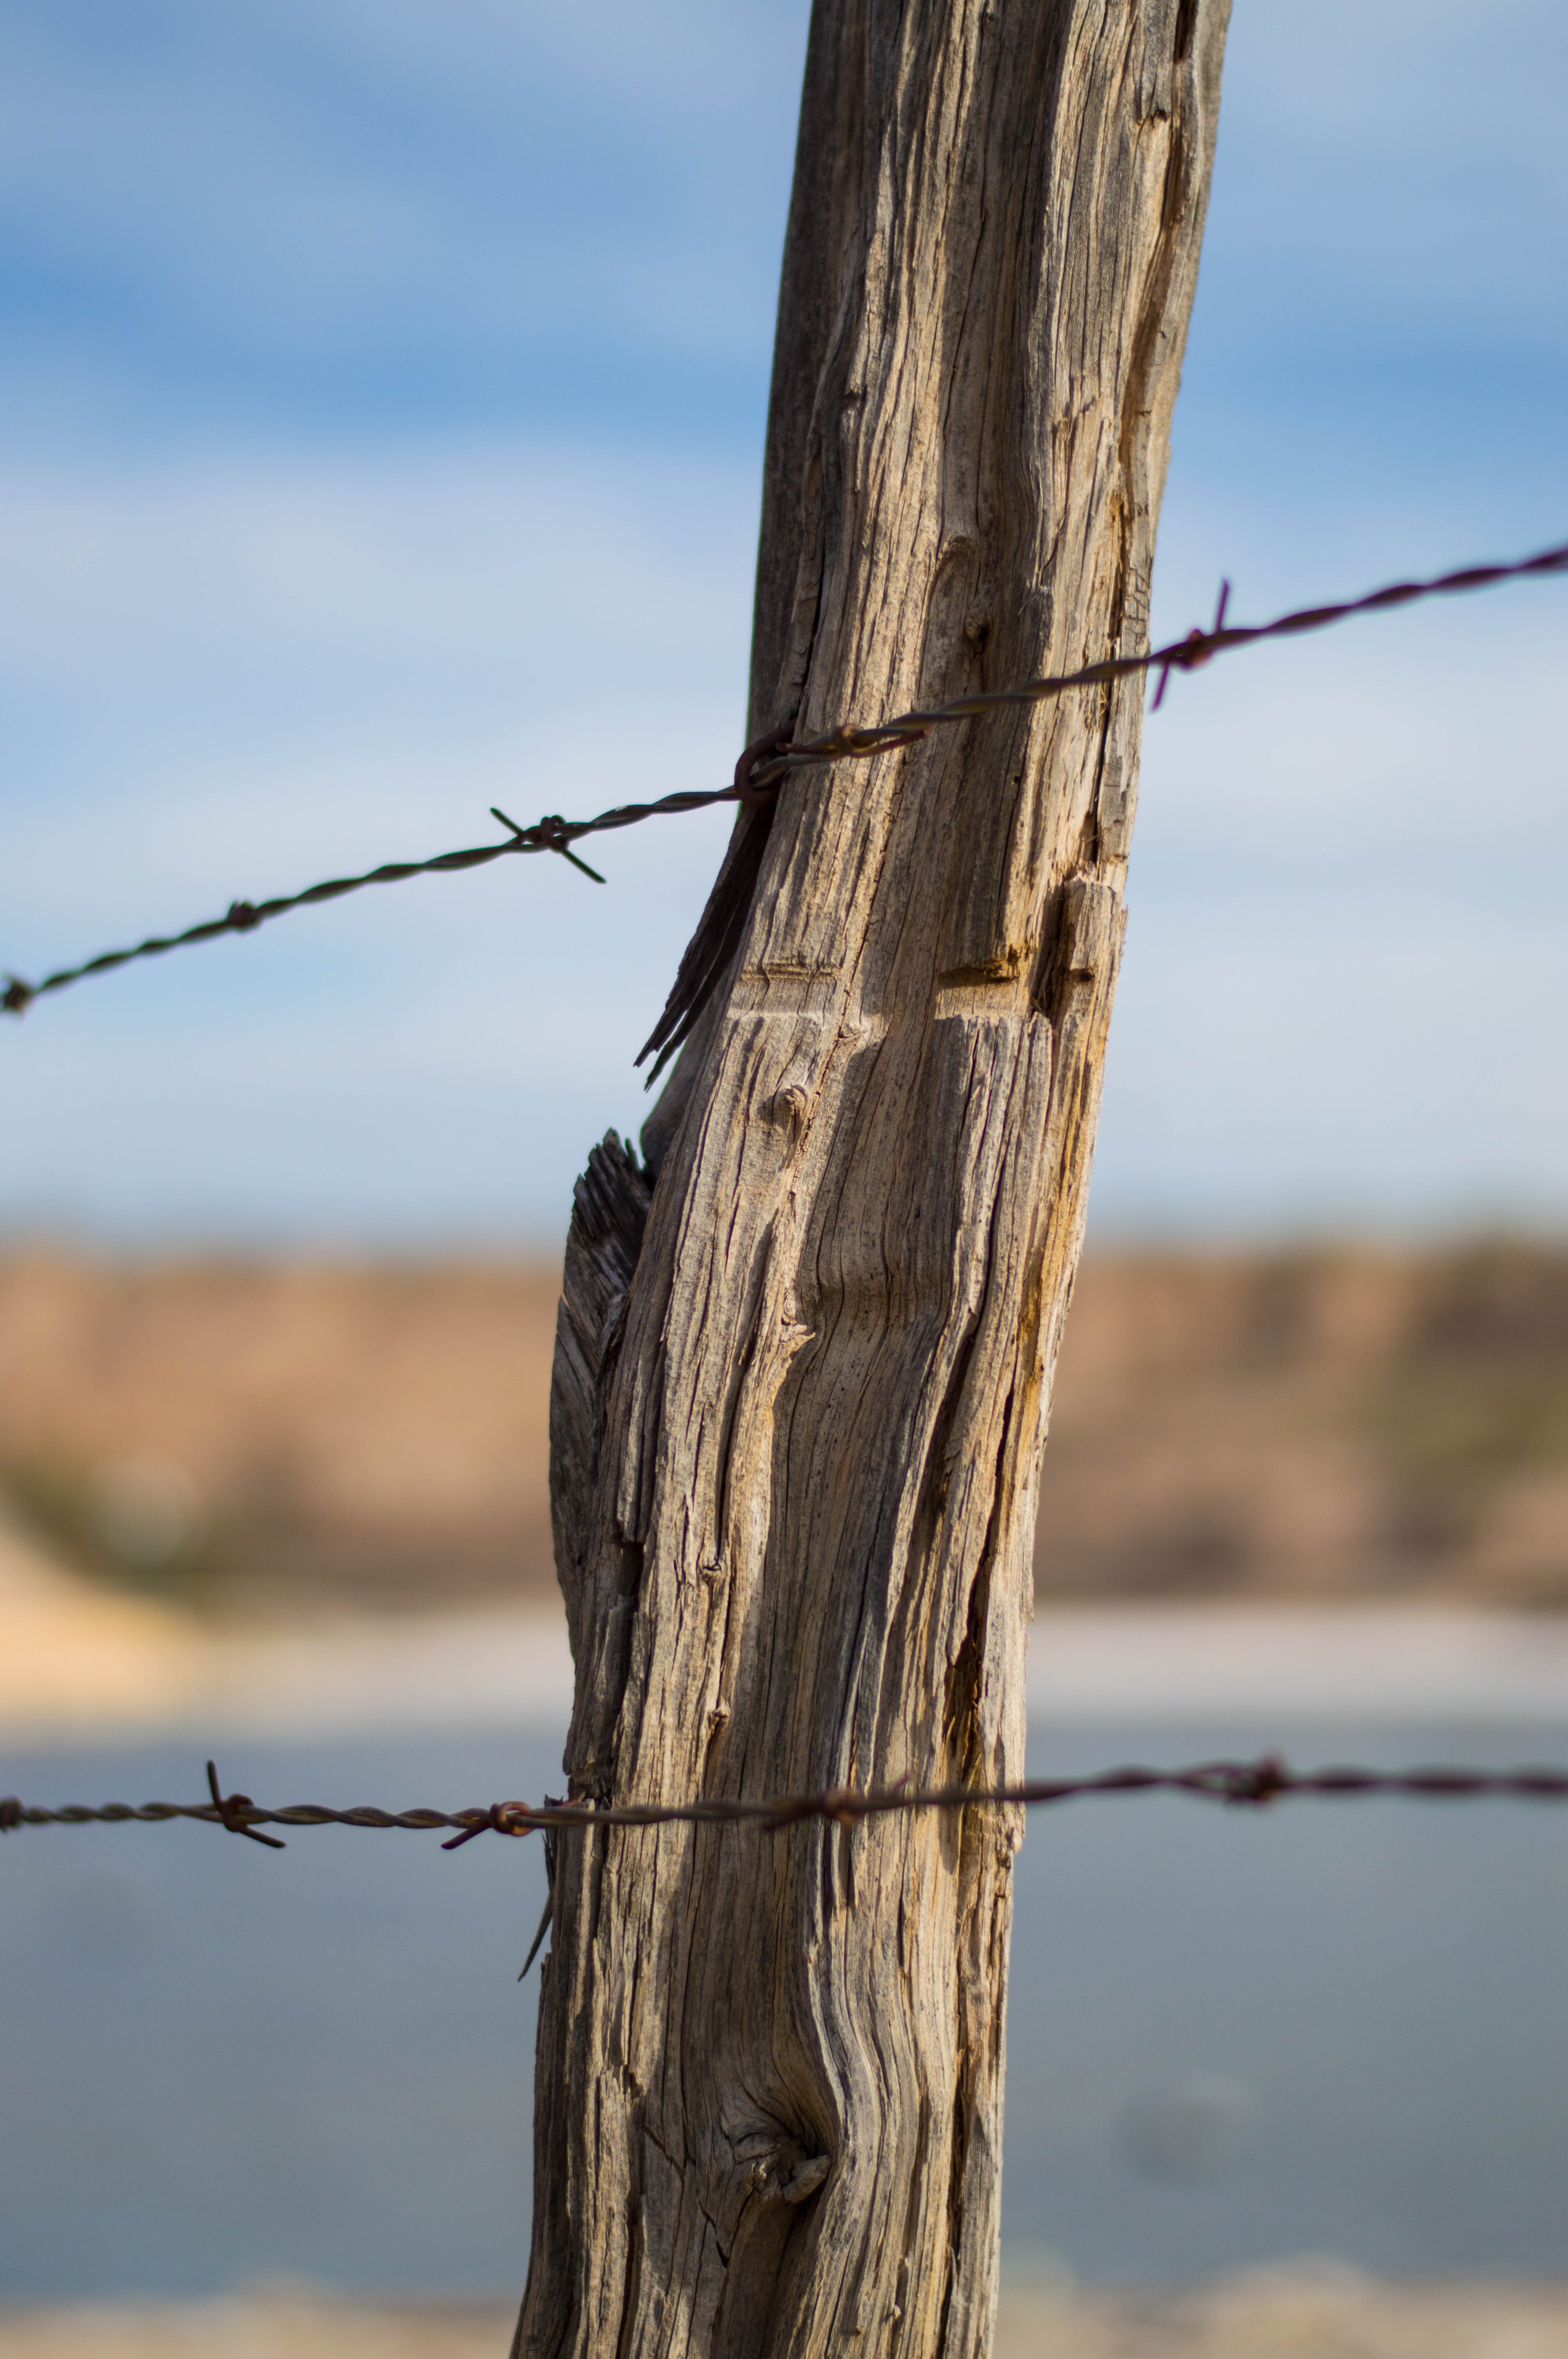
tree, nature, grass, branch, fence, wood, sunlight, leaf, trunk, pile, reflection, mast, twig, fence post, grass family, plant stem, woody plant, outdoor structure, home fencing, stacheldrat